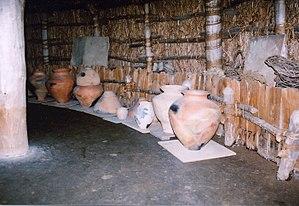
Présentation d'une habitation de l'époque Yayoi. Site de Jizouden